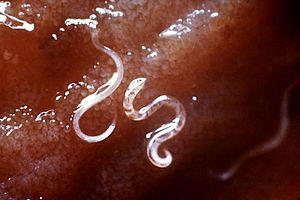
Le terme de vers parasites rassemble des espèces appartenant à divers groupes des helminthes.
Les ankylostomoses sont des parasitoses intestinales provoquées par deux nématodes, qui entraînent par leur présence dans le duodéno-jéjunum de mammifères une seule et même maladie, à savoir l'ankylostomose :
Ancylostoma caninum est une espèce de nématodes du genre Ancylostoma. Il s'agit d'un parasite interne infectant principalement les chiens, mais également de nombreux carnivores. Ancylostoma caninum peut être responsable de dermatites ou d'entérites chez l'humain.